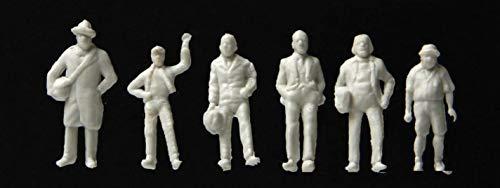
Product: Walthers, Inc. Standing & Walking Figures Unpainted Pkg(72) Toy
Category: Toys & Games | Hobbies | Trains & Accessories | Accessories | Figures
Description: Molded in white plastic, ready to paint.
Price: $19.98